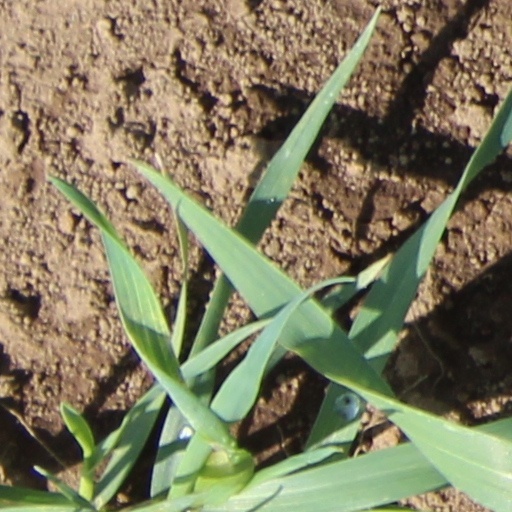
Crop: wheat